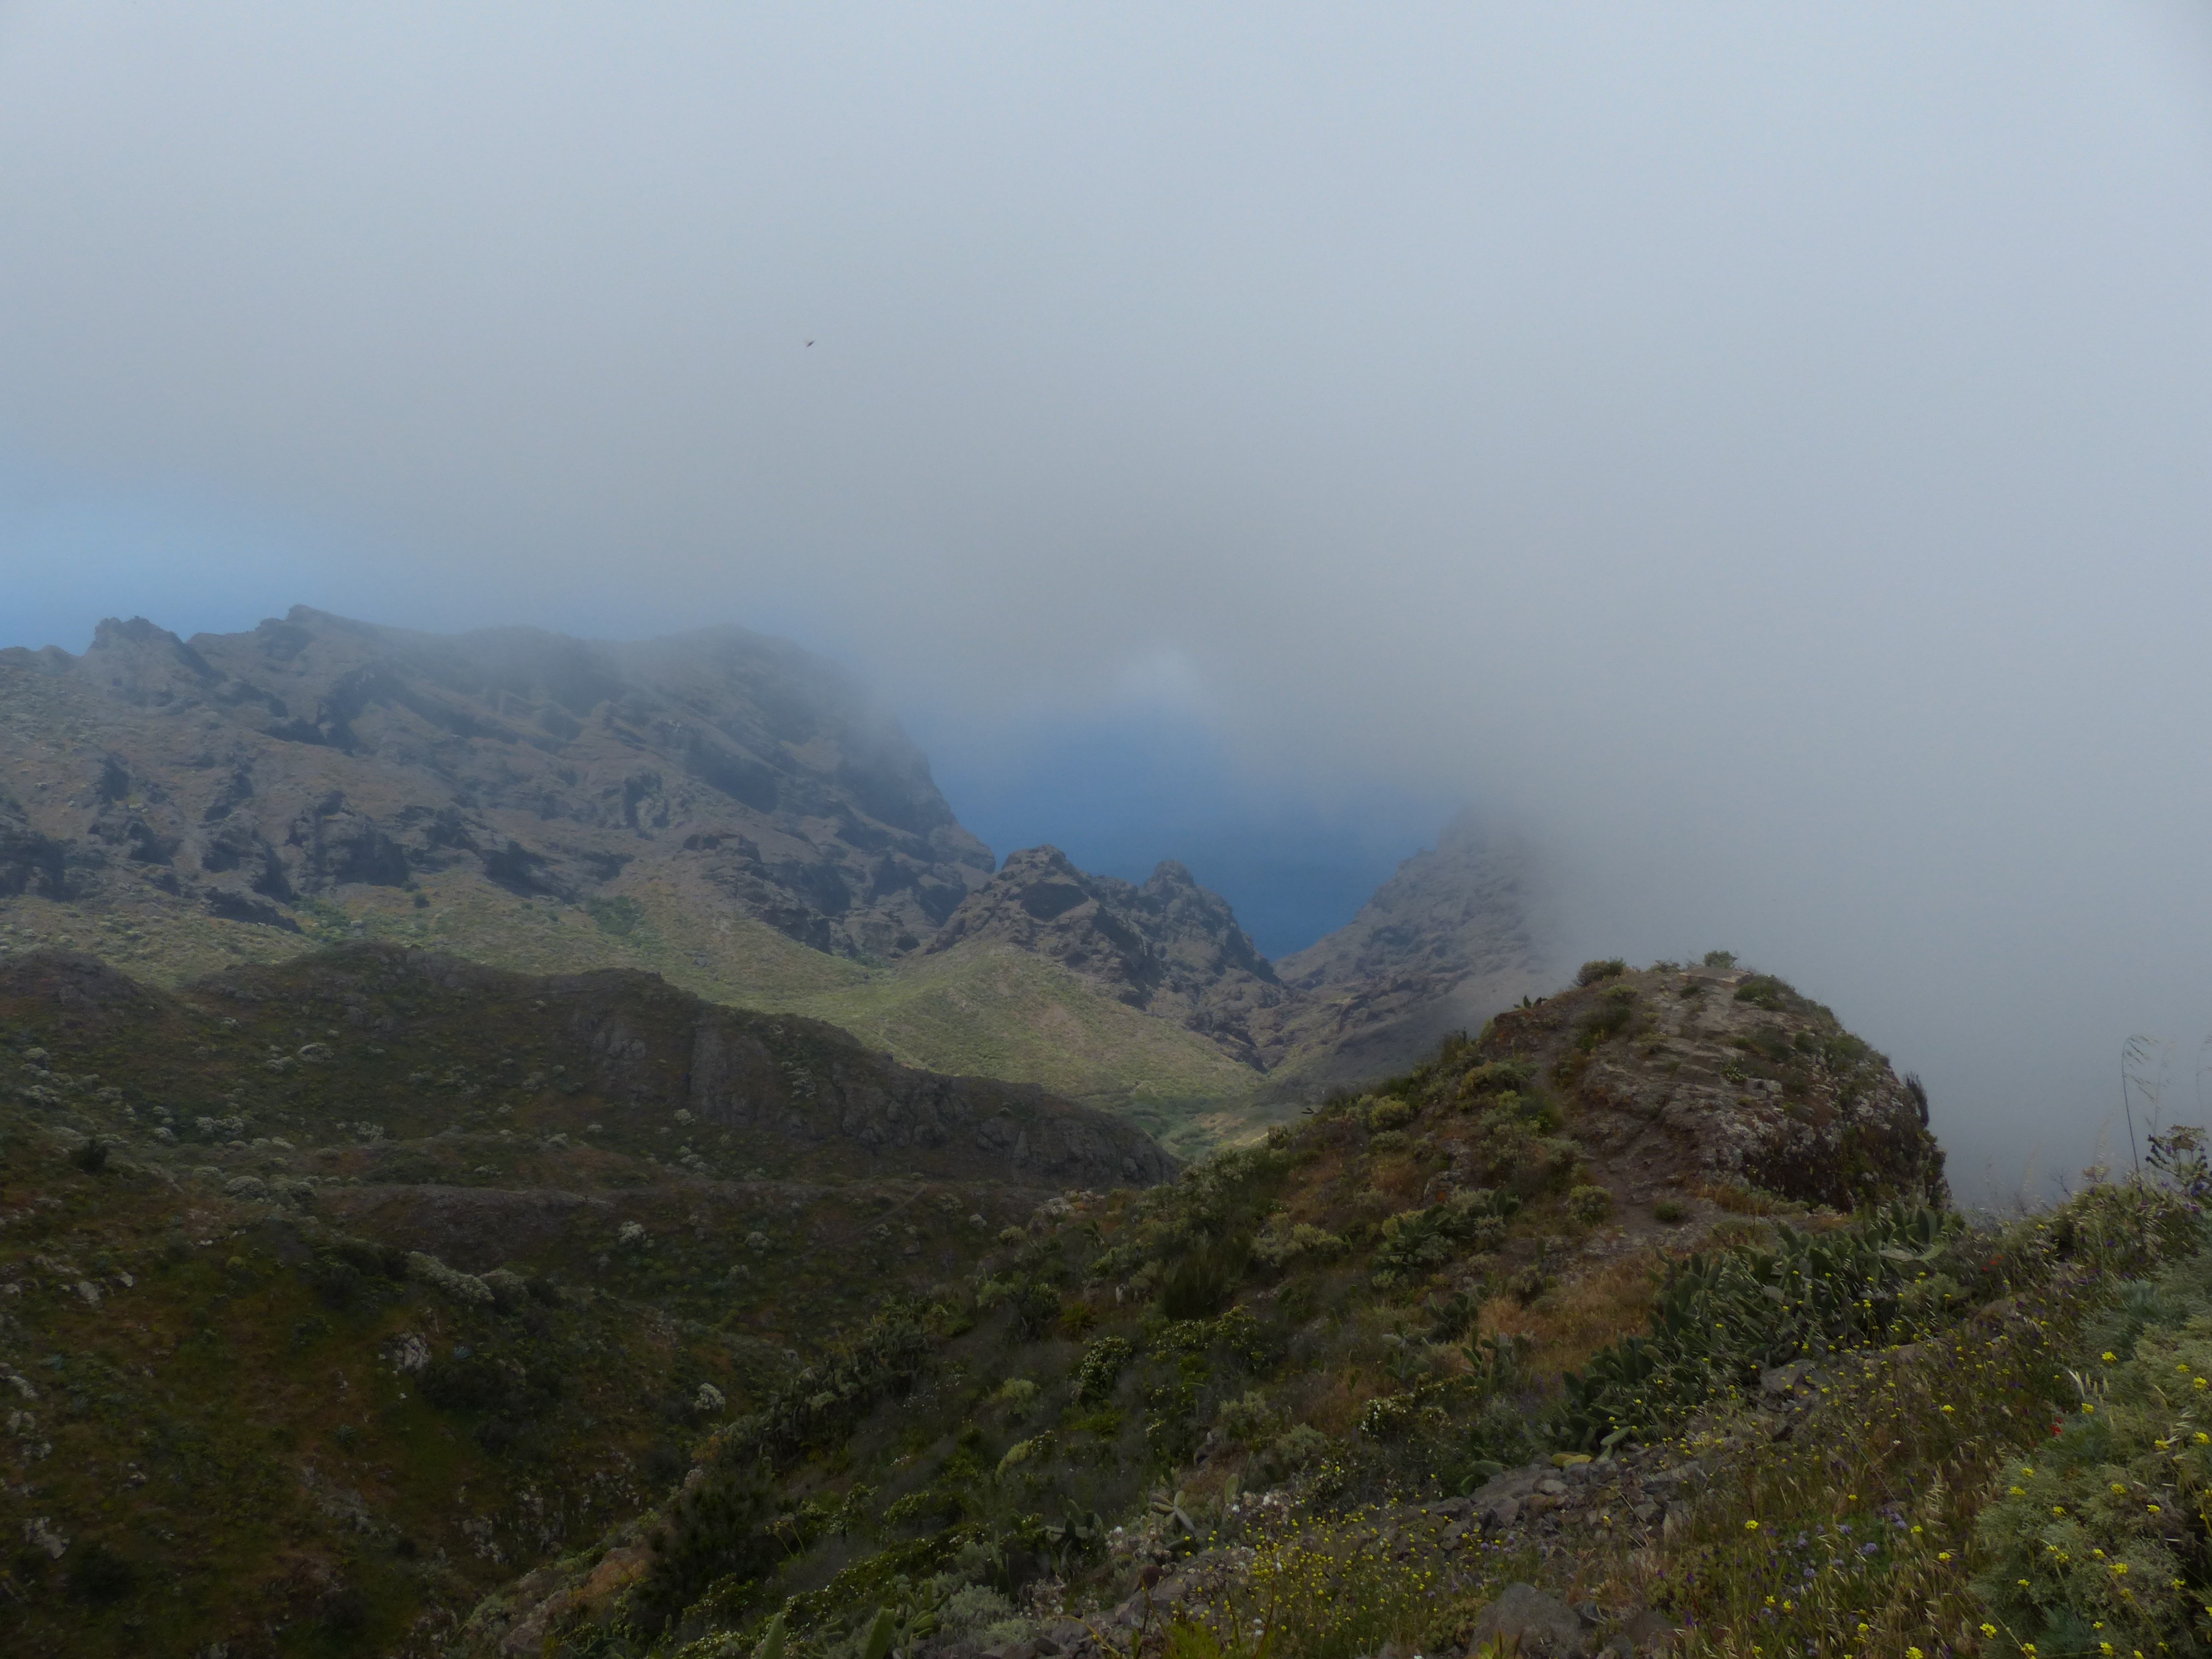
landscape, wilderness, walking, mountain, fog, mist, hill, adventure, valley, mountain range, weather, highland, ridge, summit, mountains, plateau, tenerife, fell, canary islands, landform, mountain pass, geographical feature, atmospheric phenomenon, mountainous landforms, teno mountains